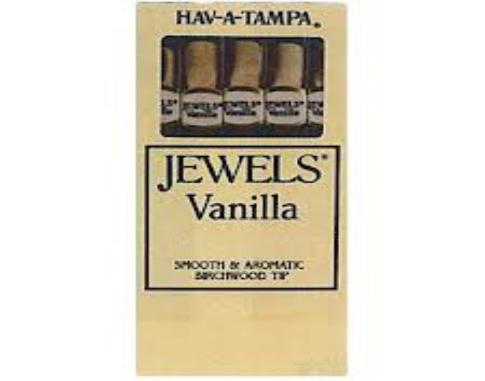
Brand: Hav-A-Tampa
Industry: Food